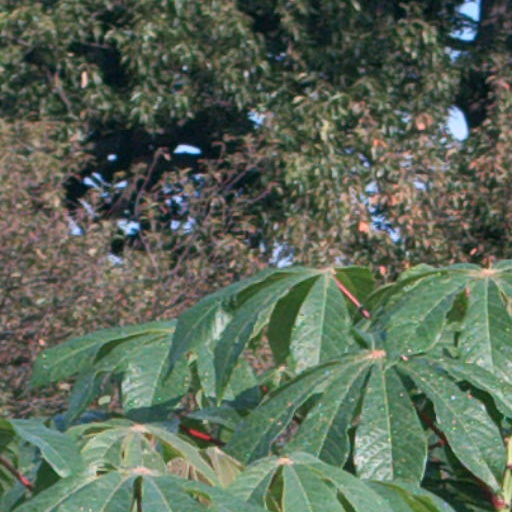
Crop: cassava